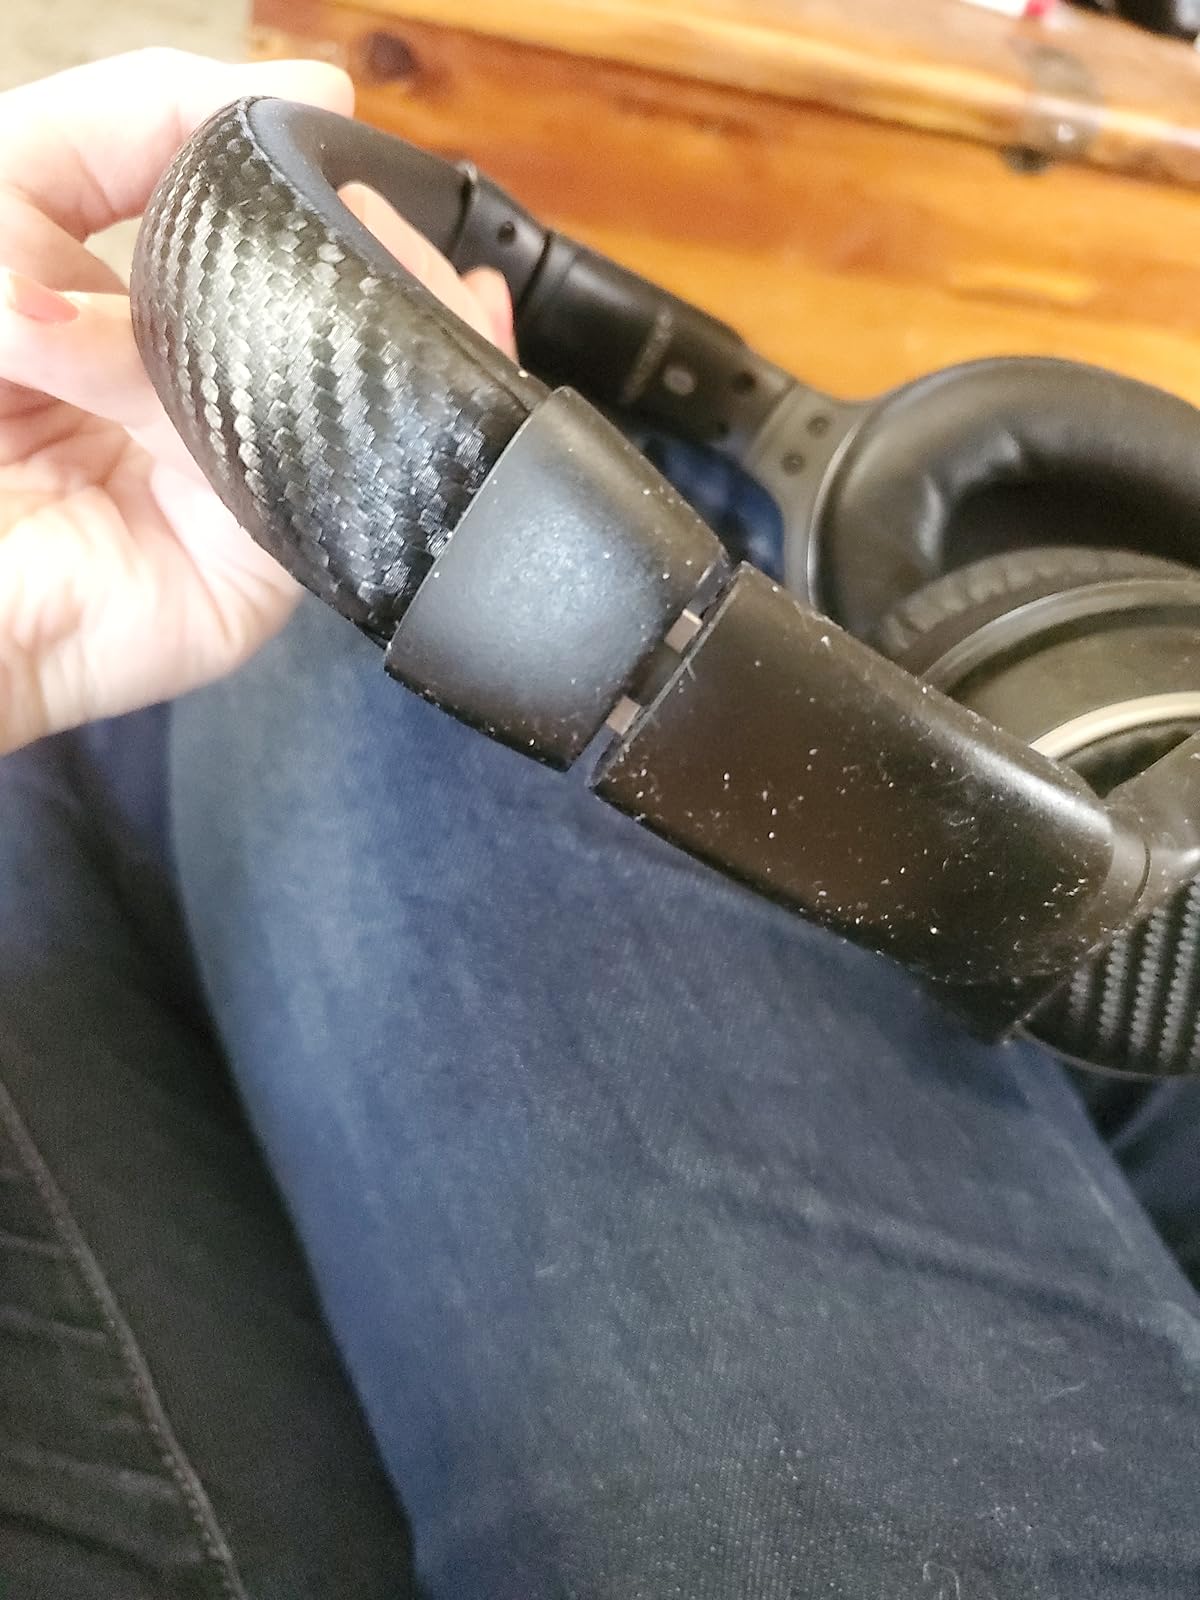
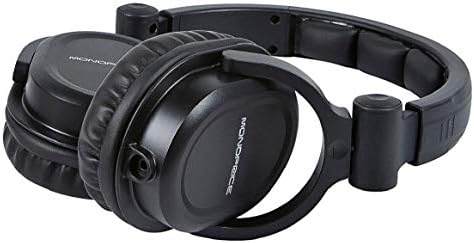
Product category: headphones
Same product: no